Australian legal system

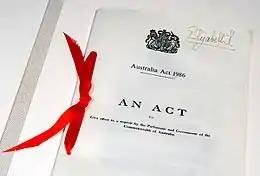
"Australia Act" 1986 (United Kingdom) document, located in Parliament House, Canberra

Following a number of constitutional conventions during the 1890s to develop a federal nation from the several colonies, the "Commonwealth of Australia Constitution Act" (Imp) was passed and came into force on 1 January 1901. Section 9 of this act contains Australia's constitution, to this day within a British act.